Tantsud tähtedega

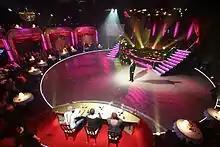
Studio (2011)

Tantsud tähtedega (Estonian: "Dancing with the Stars") is an Estonian television reality show that aired on Kanal 2 and season six on TV3. It debuted on 8 October 2006, and it became a popular television show in Estonia. It is based on the British reality TV competition "Strictly Come Dancing" and is part of the "Dancing with the Stars" franchise. The series was produced by BEC productions and ended in 2011.